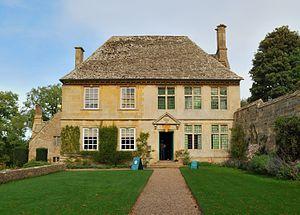
Snowshill Manor est une demeure transformée en musée du National Trust et située dans le village de Snowshill, dans la région des Cotswolds, à l'est d'Oxford dans le Gloucestershire.